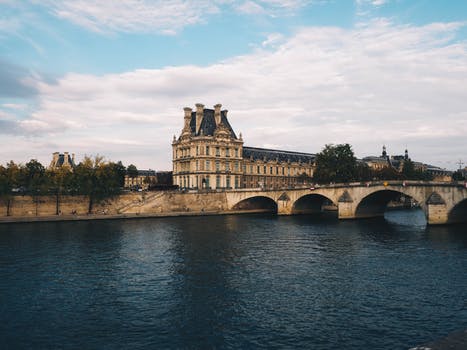
Label: No Watermark